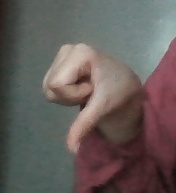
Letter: waw